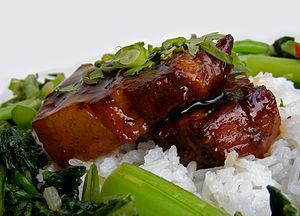
Le hongshao rou est un plat à base de poitrine de porc mijotée dans la sauce de soja et caramélisée, typique de la cuisine du Hunan, province du sud de la République populaire de Chine.
Afelia